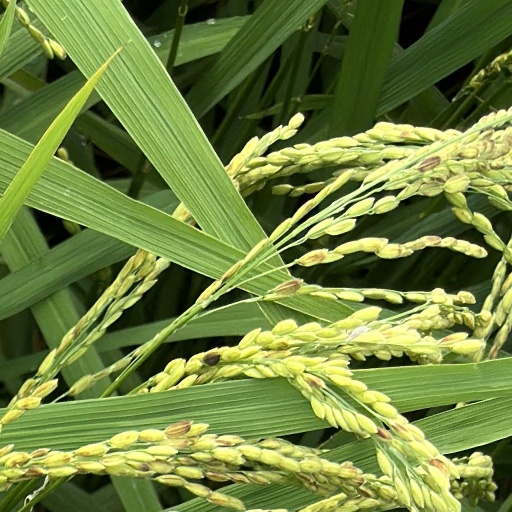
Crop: rice